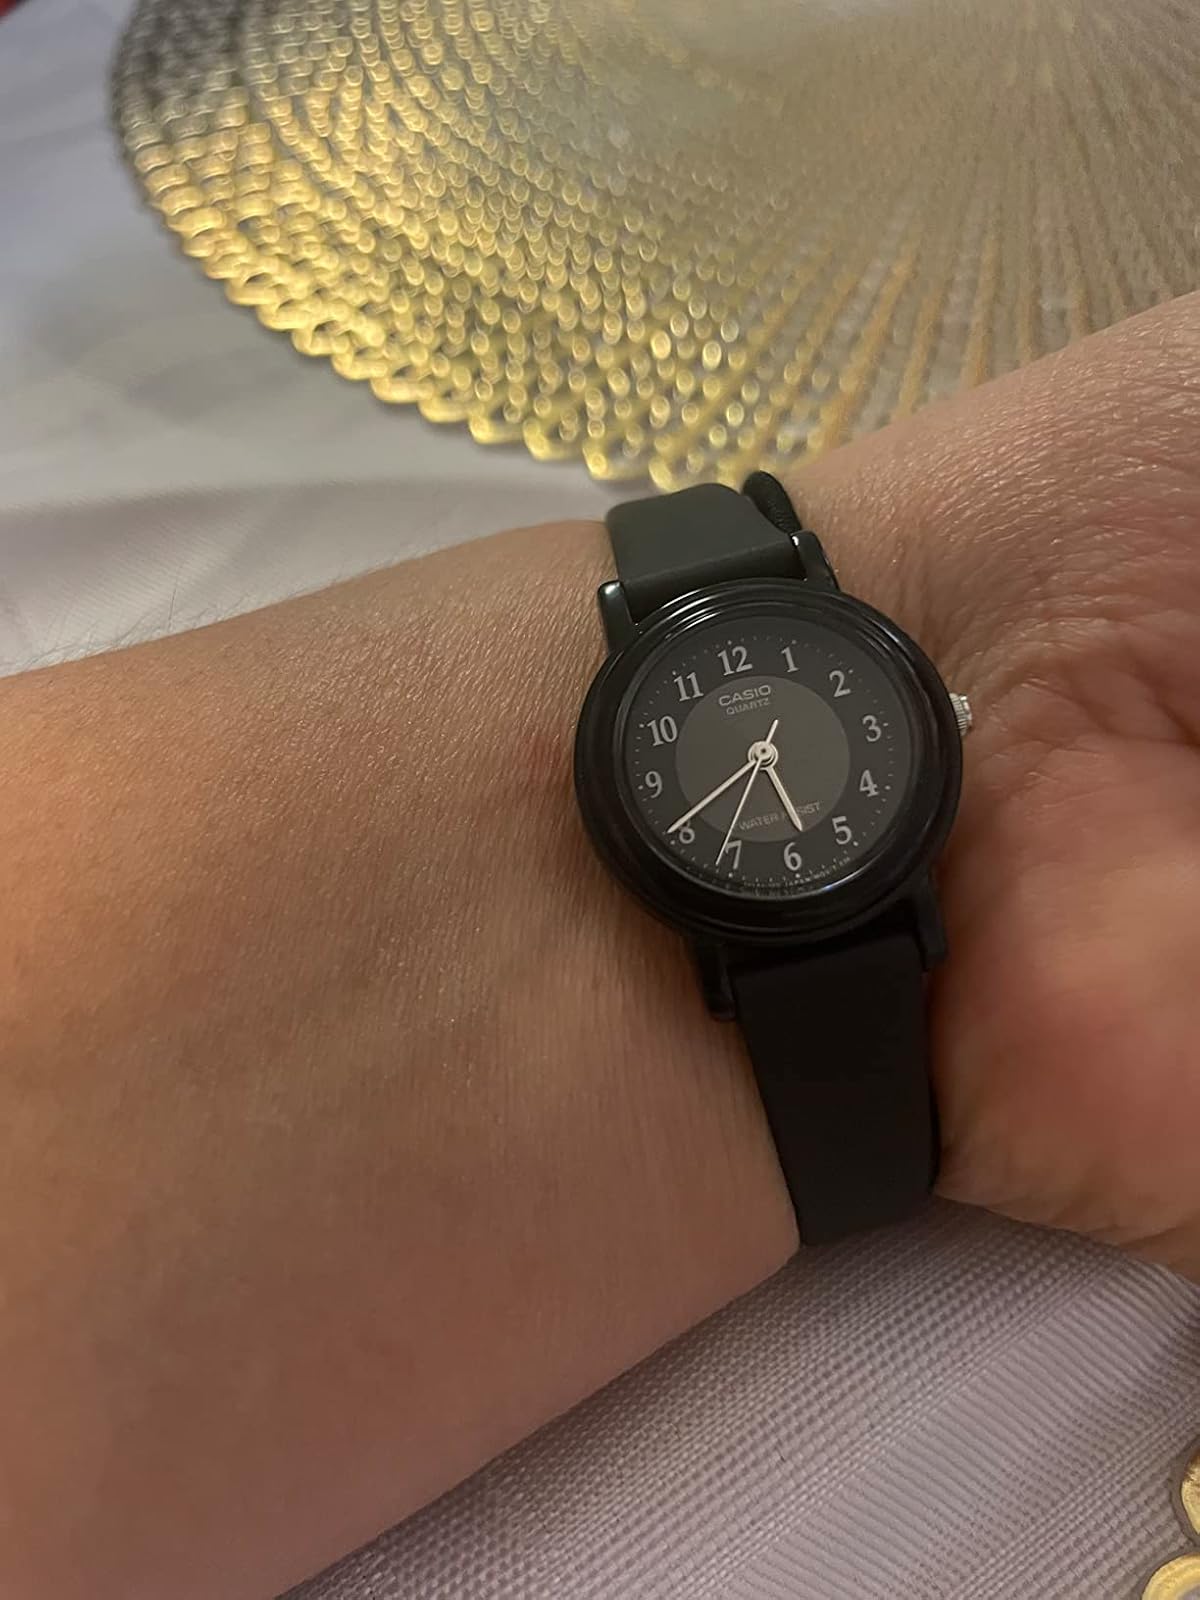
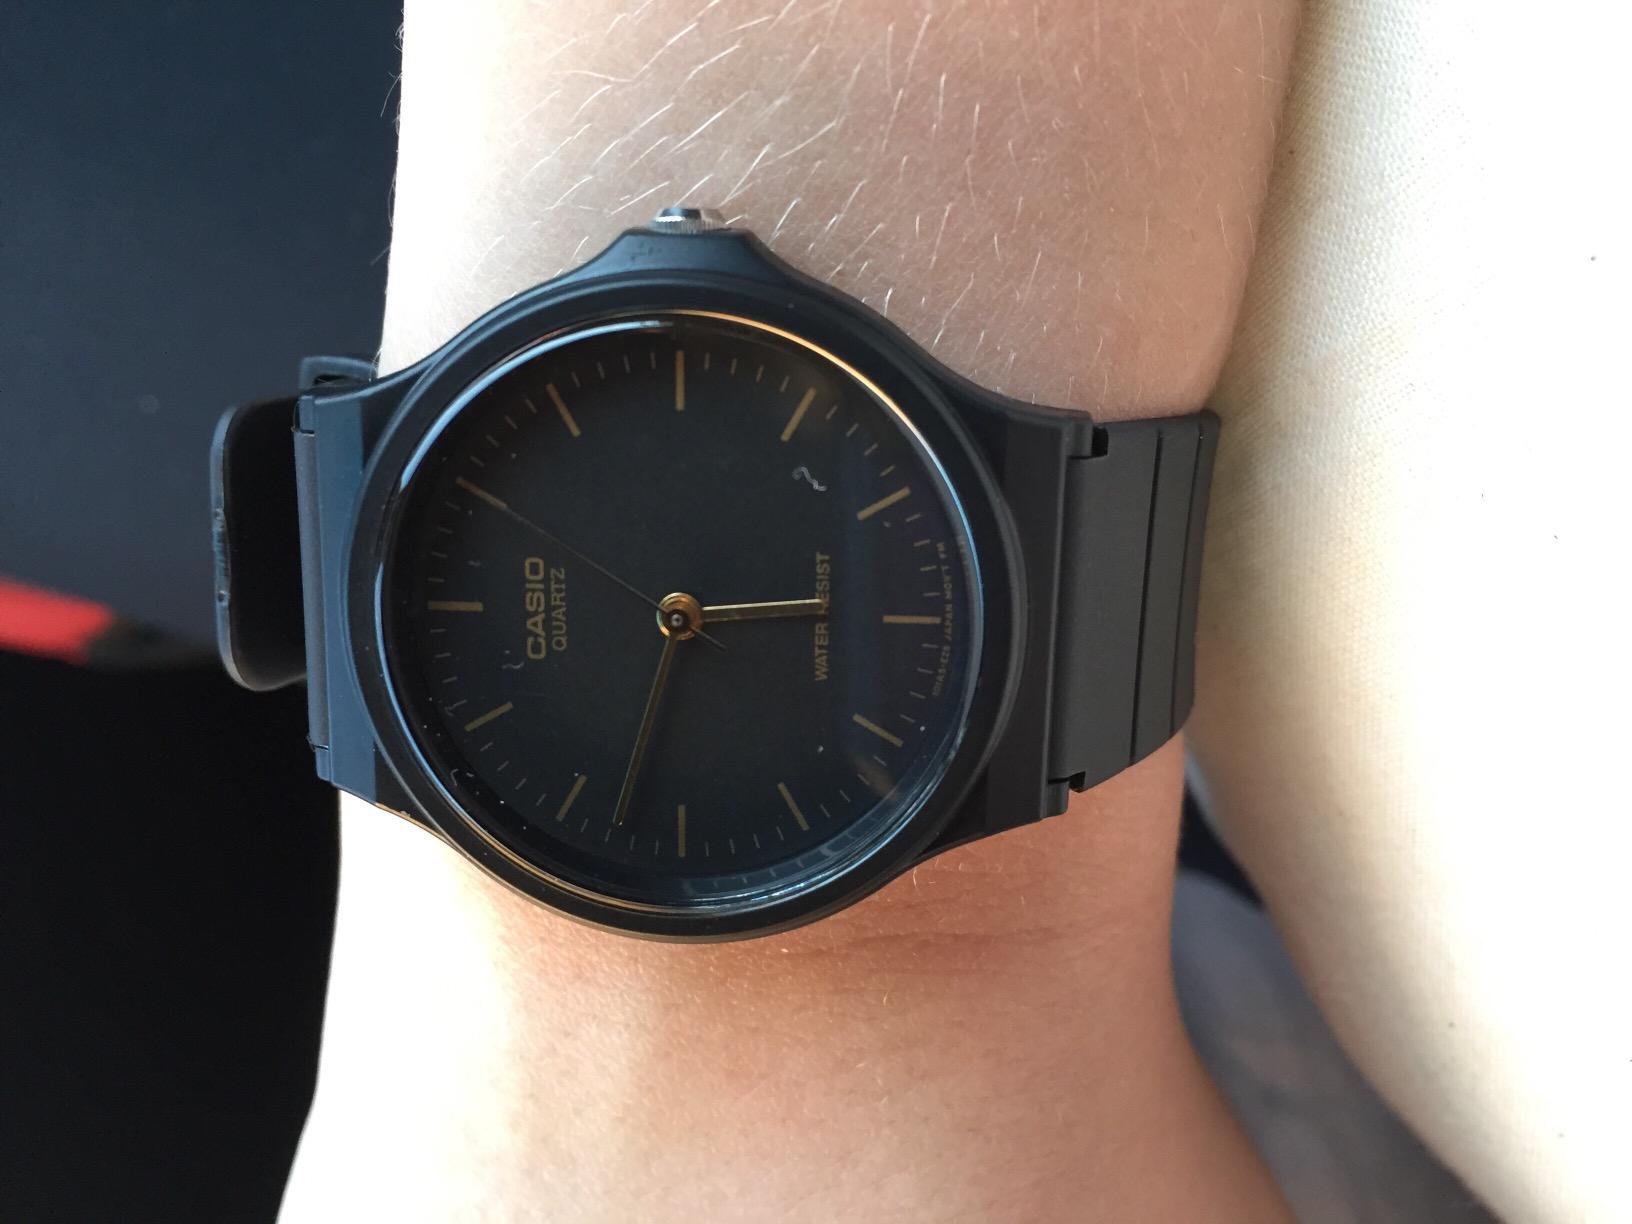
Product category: accessories_watch
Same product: no